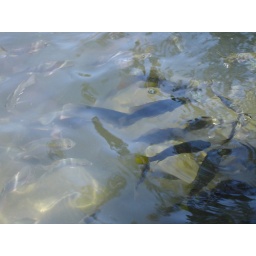
fish in the holy water